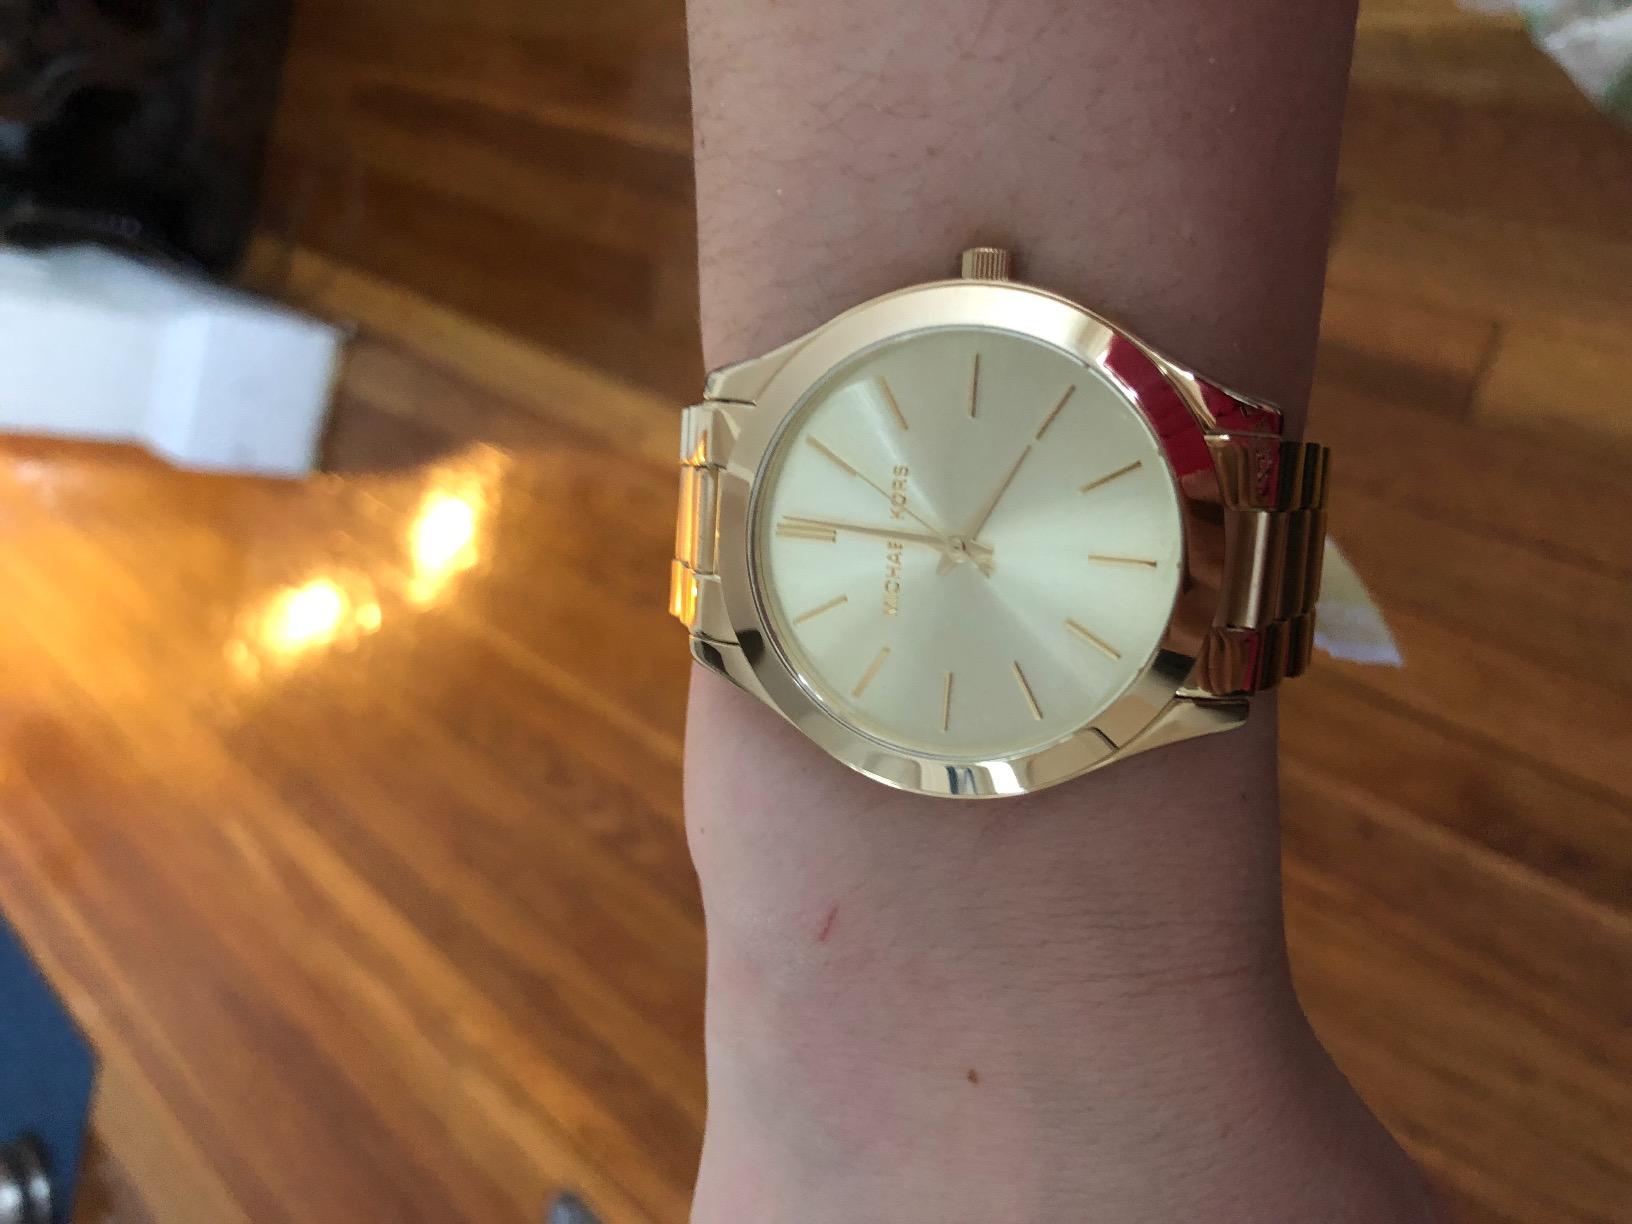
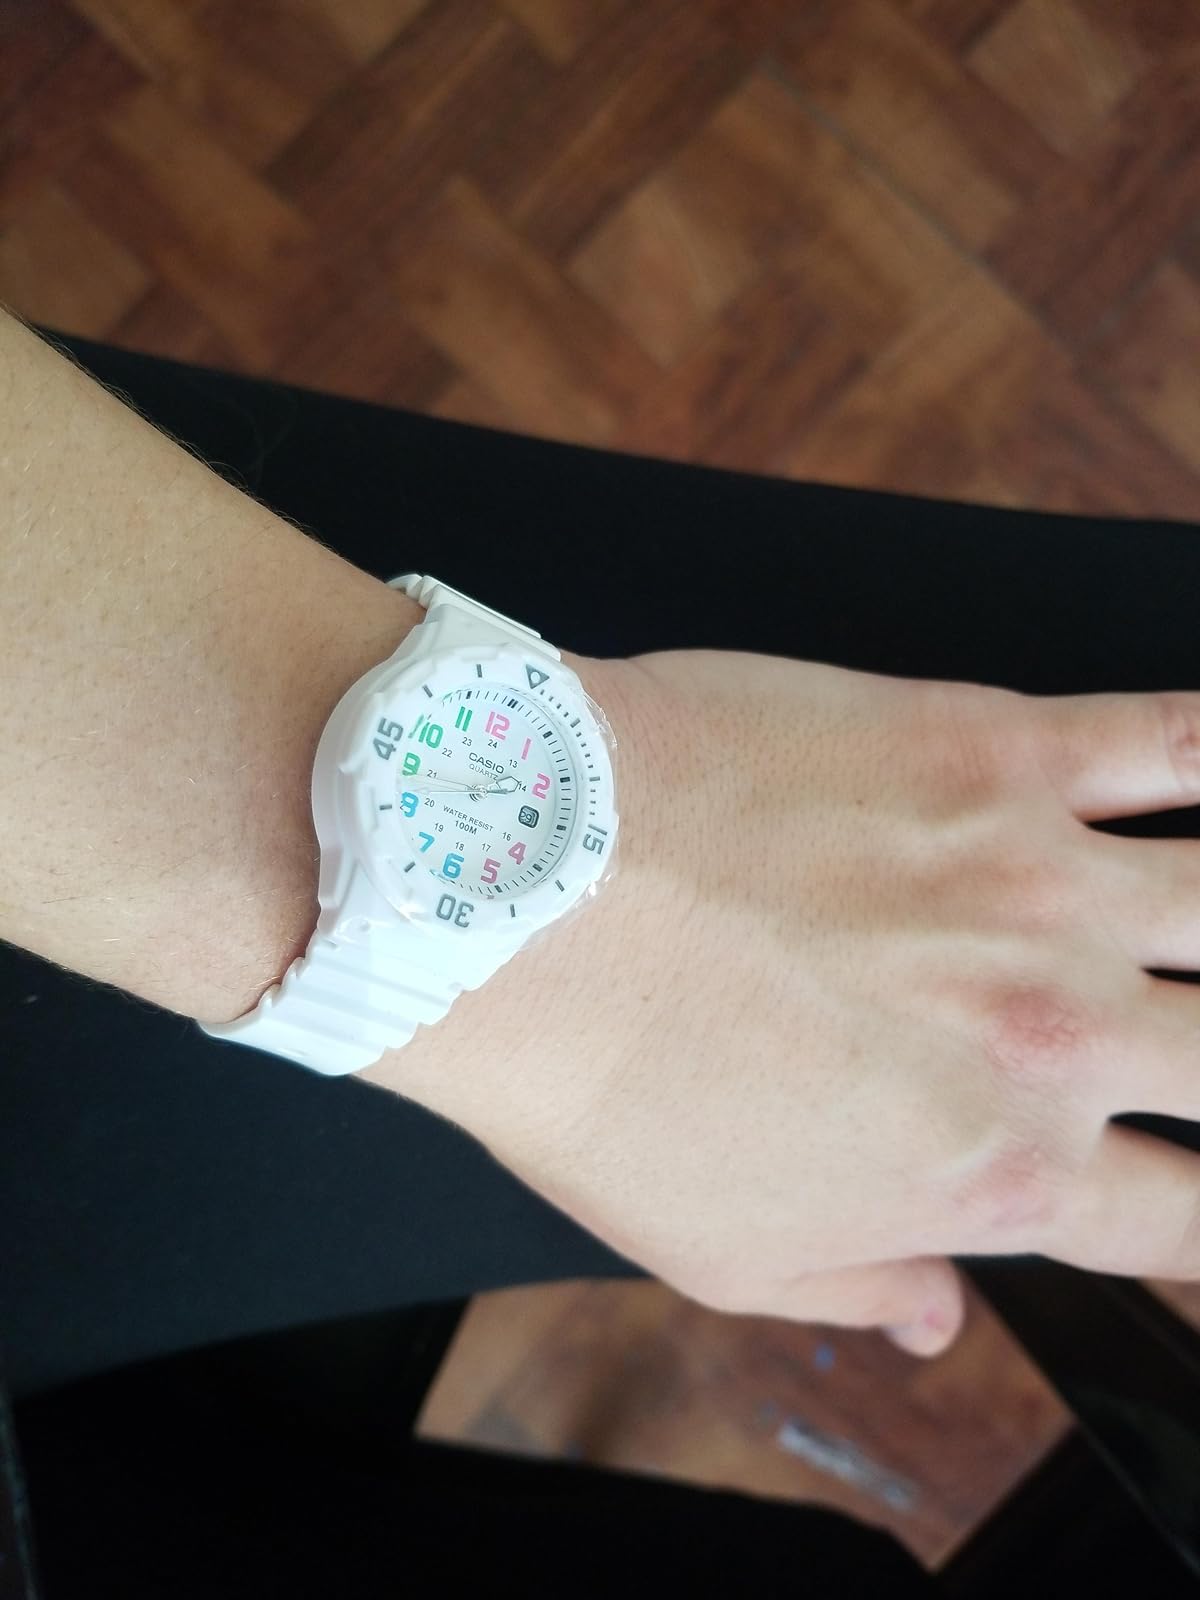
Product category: accessories_watch
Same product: no